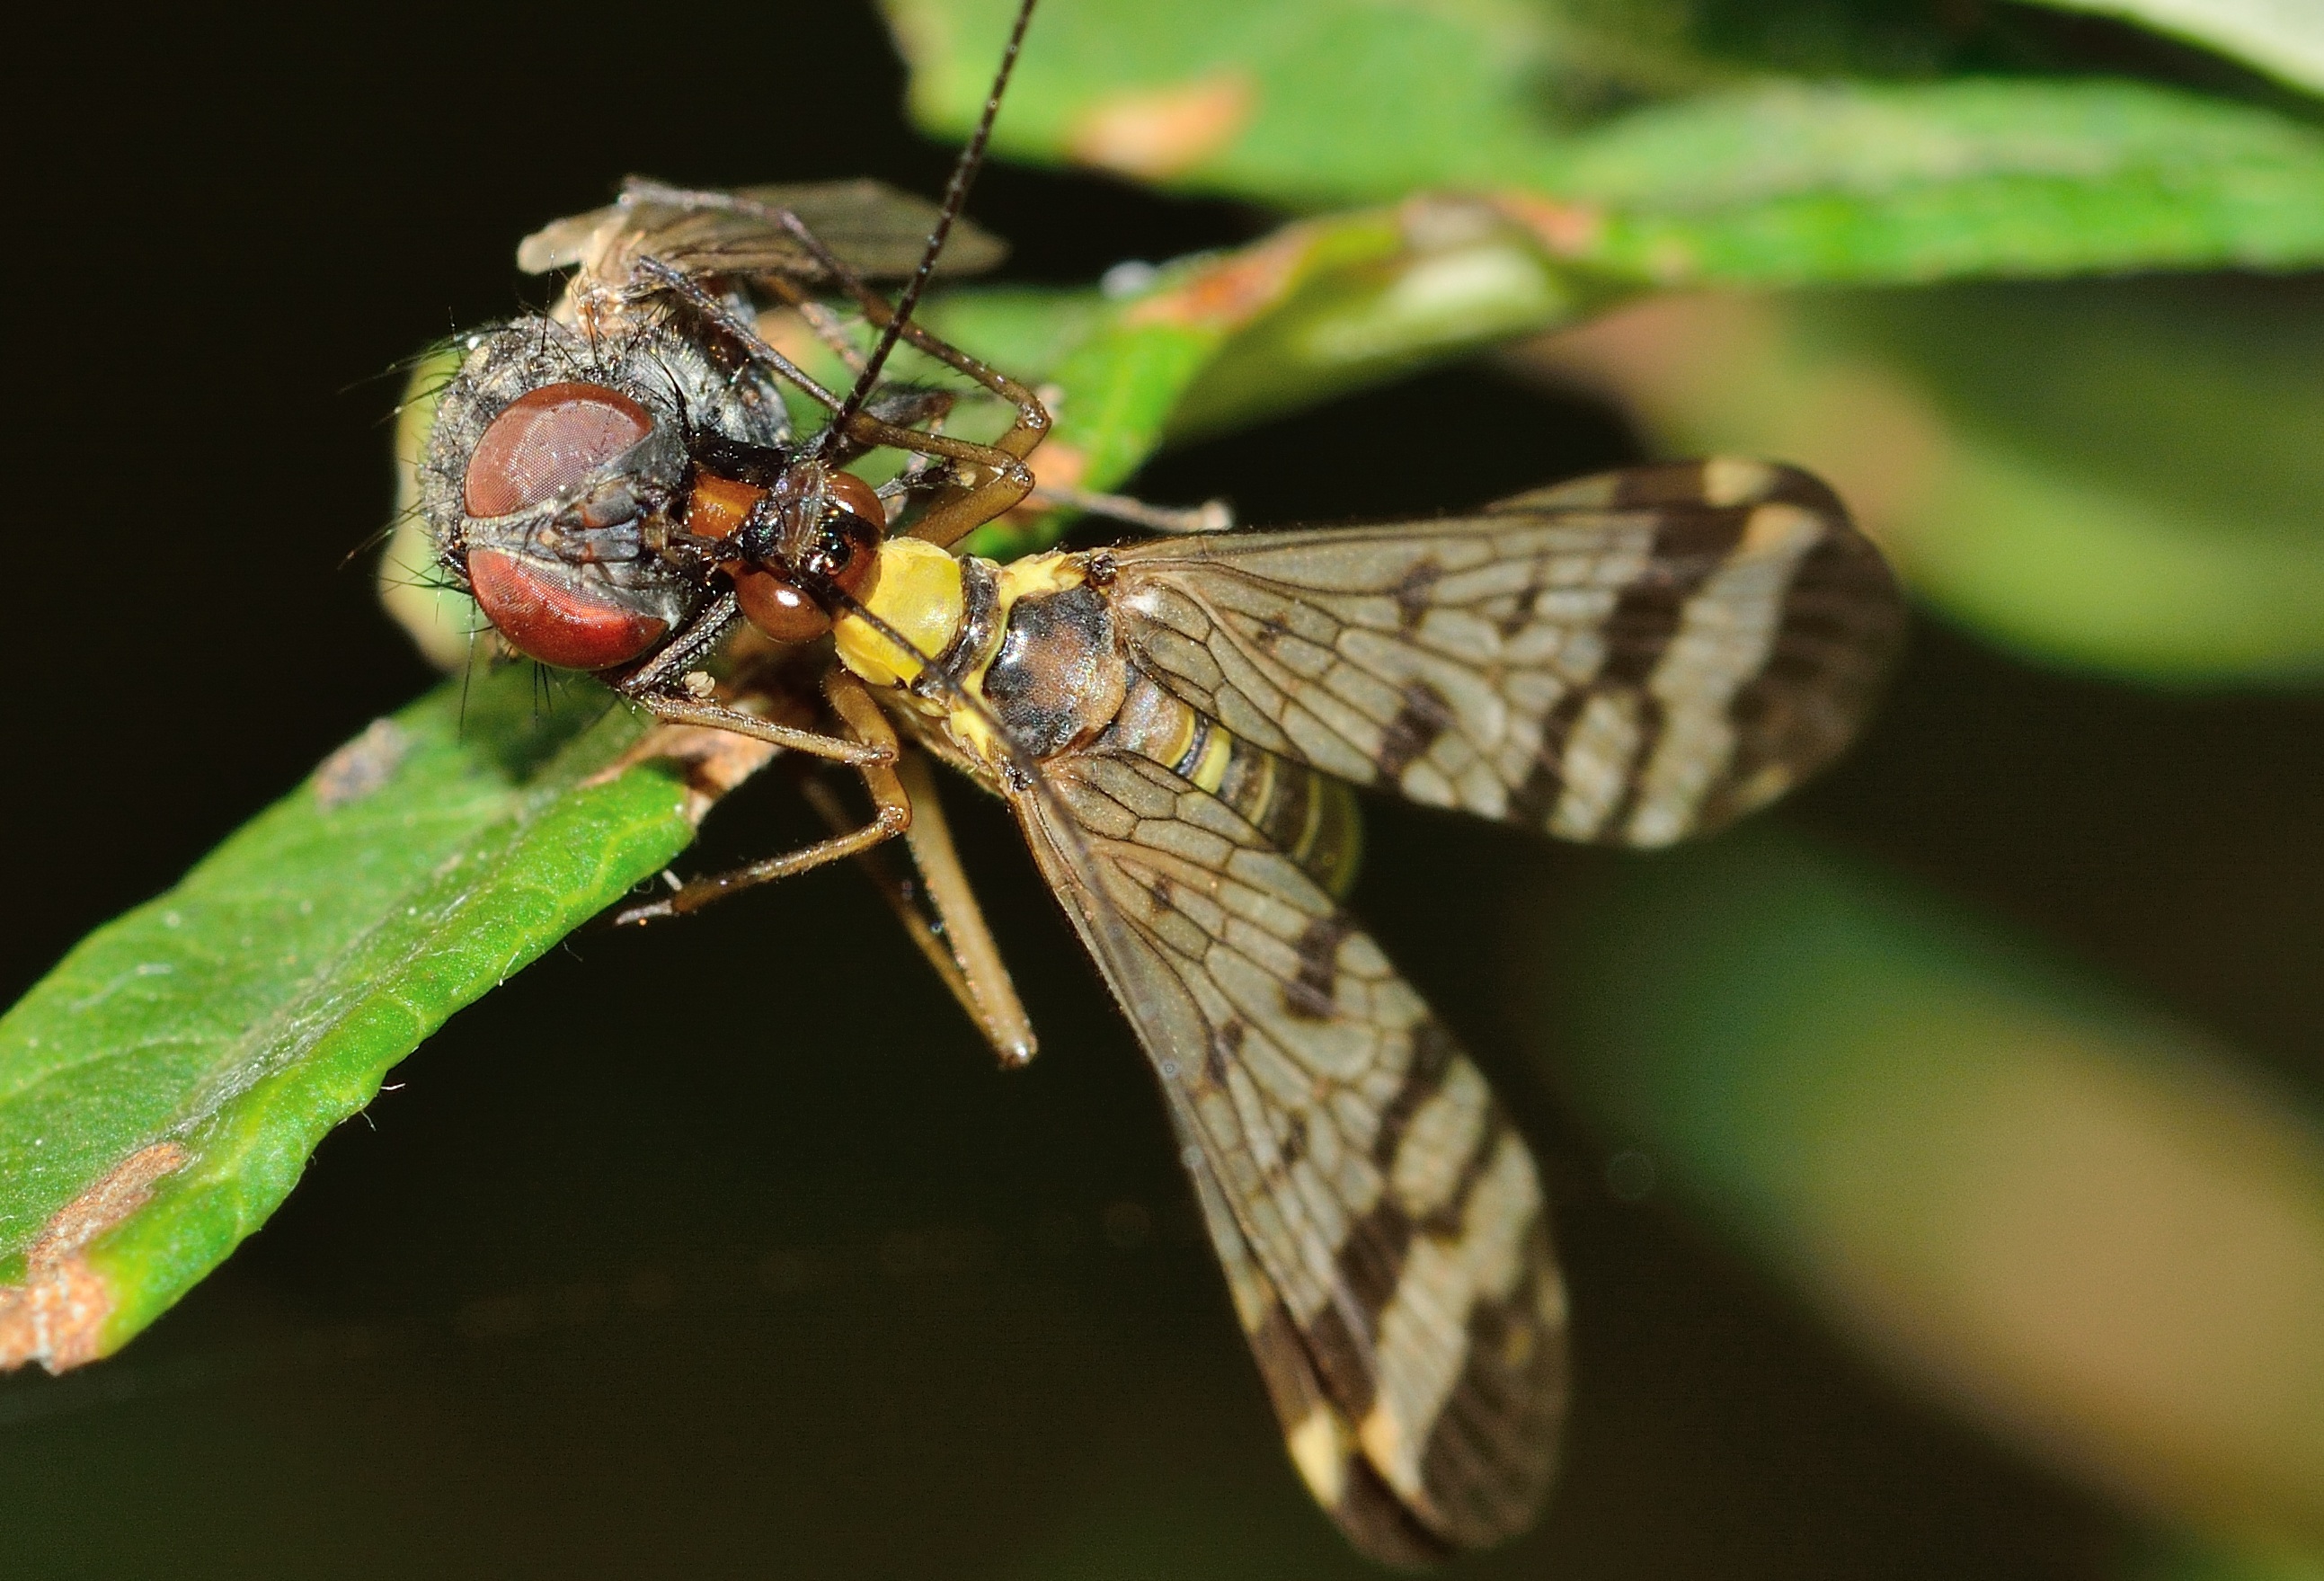
nature, wing, photography, fly, insect, fauna, invertebrate, close up, dragonfly, insects, moscow, nectar, prey, scorpio, macro photography, arthropod, dragonflies and damseflies, mecoptera, panaropa